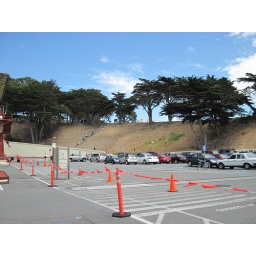
A day walking around SF. Random pictures of beautiful building and steetsA day walking around San Francisco. Random pictures of beautiful streets and buildings.